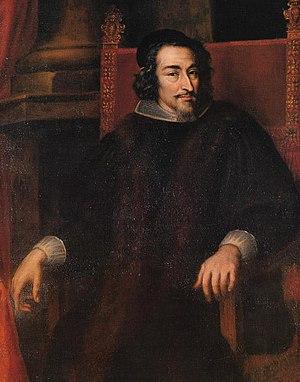
Bartolomeo Arese, comte de Castel Lambro né à Milan le 23 octobre 1590 et mort dans la même ville le 23 septembre 1674 est un noble et homme politique.